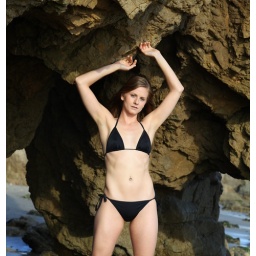
Photoshoot of a pretty model with long blonde hair and blue eyes in a black bikini.